New Hampshire Apartments

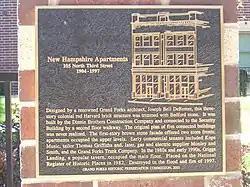

The New Hampshire Apartments in Grand Forks, North Dakota were listed on the National Register of Historic Places in 1982. They were built in 1904 at a cost of $26,000 and were significant as a building designed by architect Joseph Bell DeRemer. The apartments were an example of commercial vernacular architecture, and the building was the first in Grand Forks to have a planned second-story-level walkway to another building (the Security Building). When listed on the National Register, the apartment complex was one of few remaining downtown structures designed by DeRemer with classical details. It was built by the Dinnie Brothers, a construction firm that was established in 1881 and was at one time responsible for the building of more than 60 percent of the commercial buildings in Grand Forks.